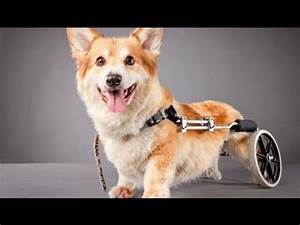
Label: dog